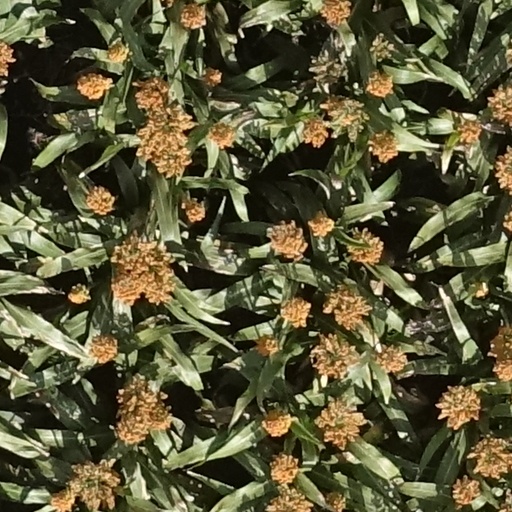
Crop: sorghum